Neon Genesis Evangelion: Anima

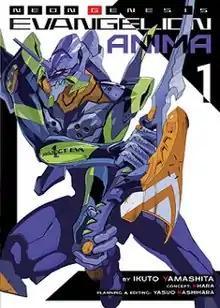
Cover of the first English novel volume

, shortened as Evangelion Anima, and formerly Neon Genesis Evangelion (3 Years After) -Anima-, is a Japanese light novel series written by Takuma Kageyama and later by Ikuto Yamashita, based on the "Neon Genesis Evangelion" series created by Khara. It was originally serialized in Kadokawa Shoten's "Dengeki Hobby Magazine" from January 2008 to January 2013. It was later republished into 5 tankōbon volumes from 2017 to 2019. Set on an alternate timeline, three years after the events of the original "Evangelion" anime series, it focuses on the events where Shinji Ikari manages to avert the Human Instrumentality Project, the culmination of the plot of the original series. Seven Seas Entertainment licensed the novels series for an English release from 2019 to 2021.